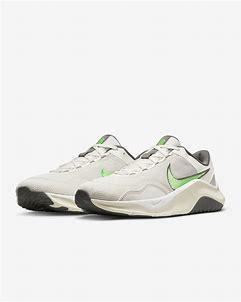
Brand: Nike
Model: Legend Essential 3 Next Nature